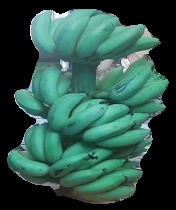
Variety: elakki-bale
Grade: grade2